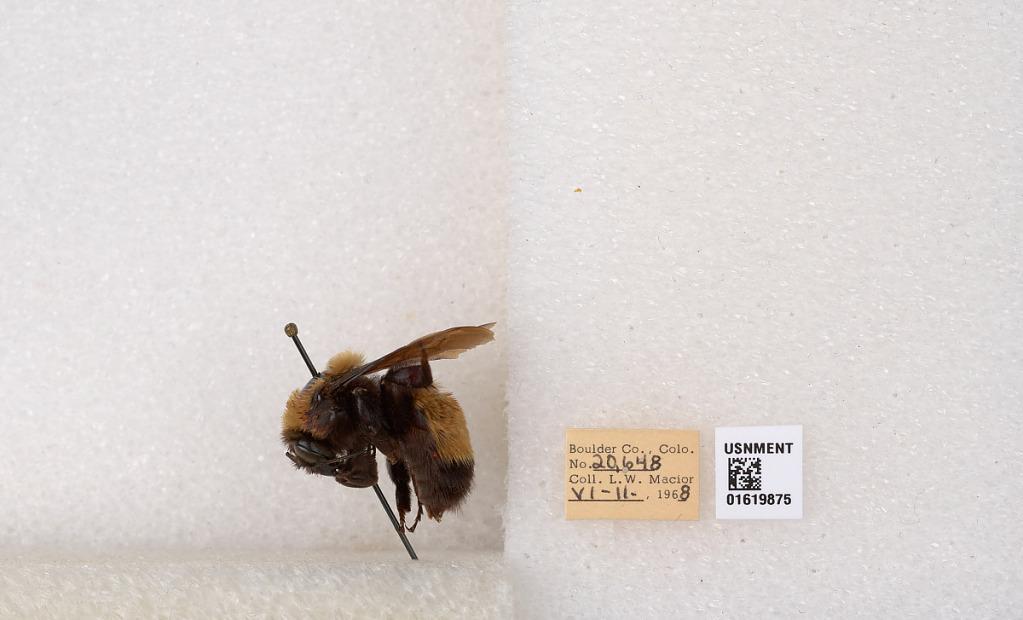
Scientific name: Bombus (Bombus) nevadensis Cresson